Tūpuna Maunga o Tāmaki Makaurau

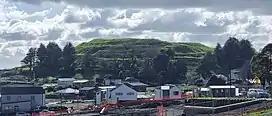
The south side of Pukewīwī / Puketāpapa / Mount Roskill, with extensive historic Māori terracing visible

In 2014, the "Ngā Mana Whenua o Tāmaki Makaurau Collective Redress Deed" passed into law. Through the Treaty of Waitangi settlement between the Crown and the Tāmaki Collective, ownership of the 14 Tūpuna Maunga, was vested to the collective.